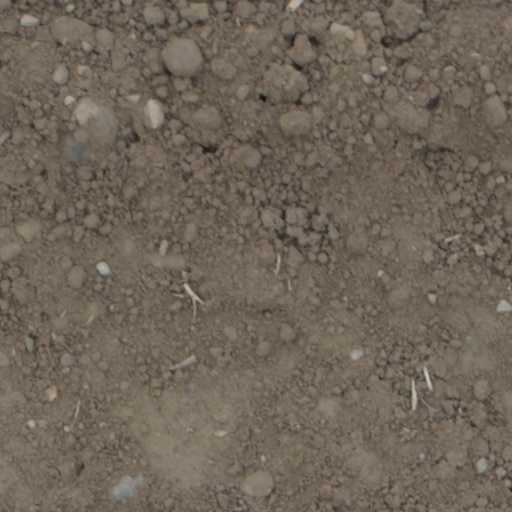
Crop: wheat